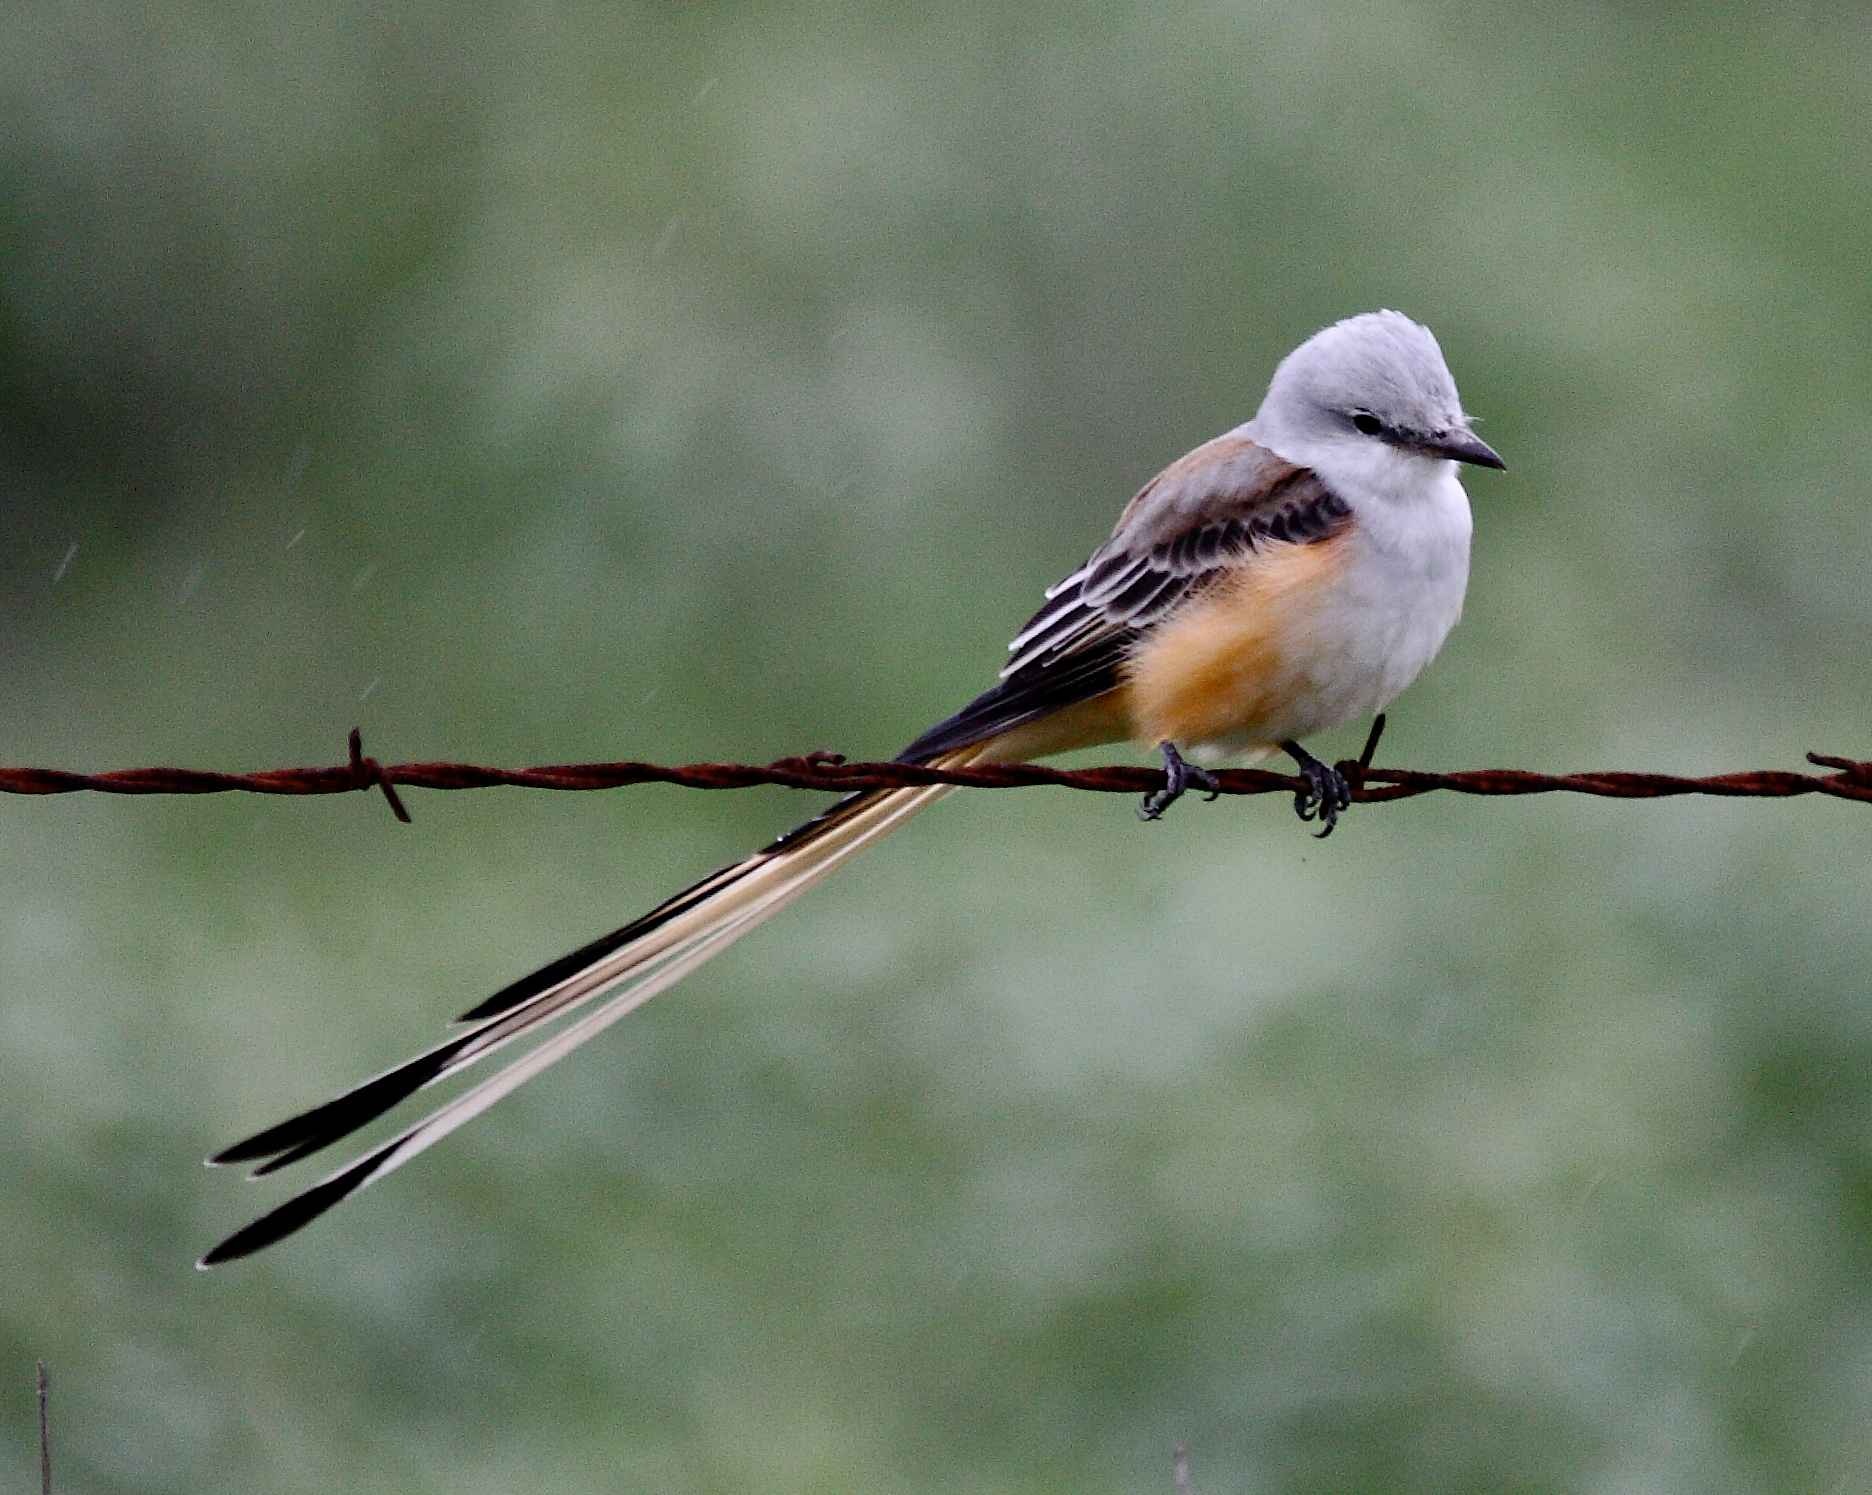
branch, bird, wing, wildlife, beak, fauna, twig, scissor, birds, animals, vertebrate, sparrow, finch, tailed, swallow, flycatcher, brambling, tyrannus, old world flycatcher, perching bird, emberizidae, forficatu